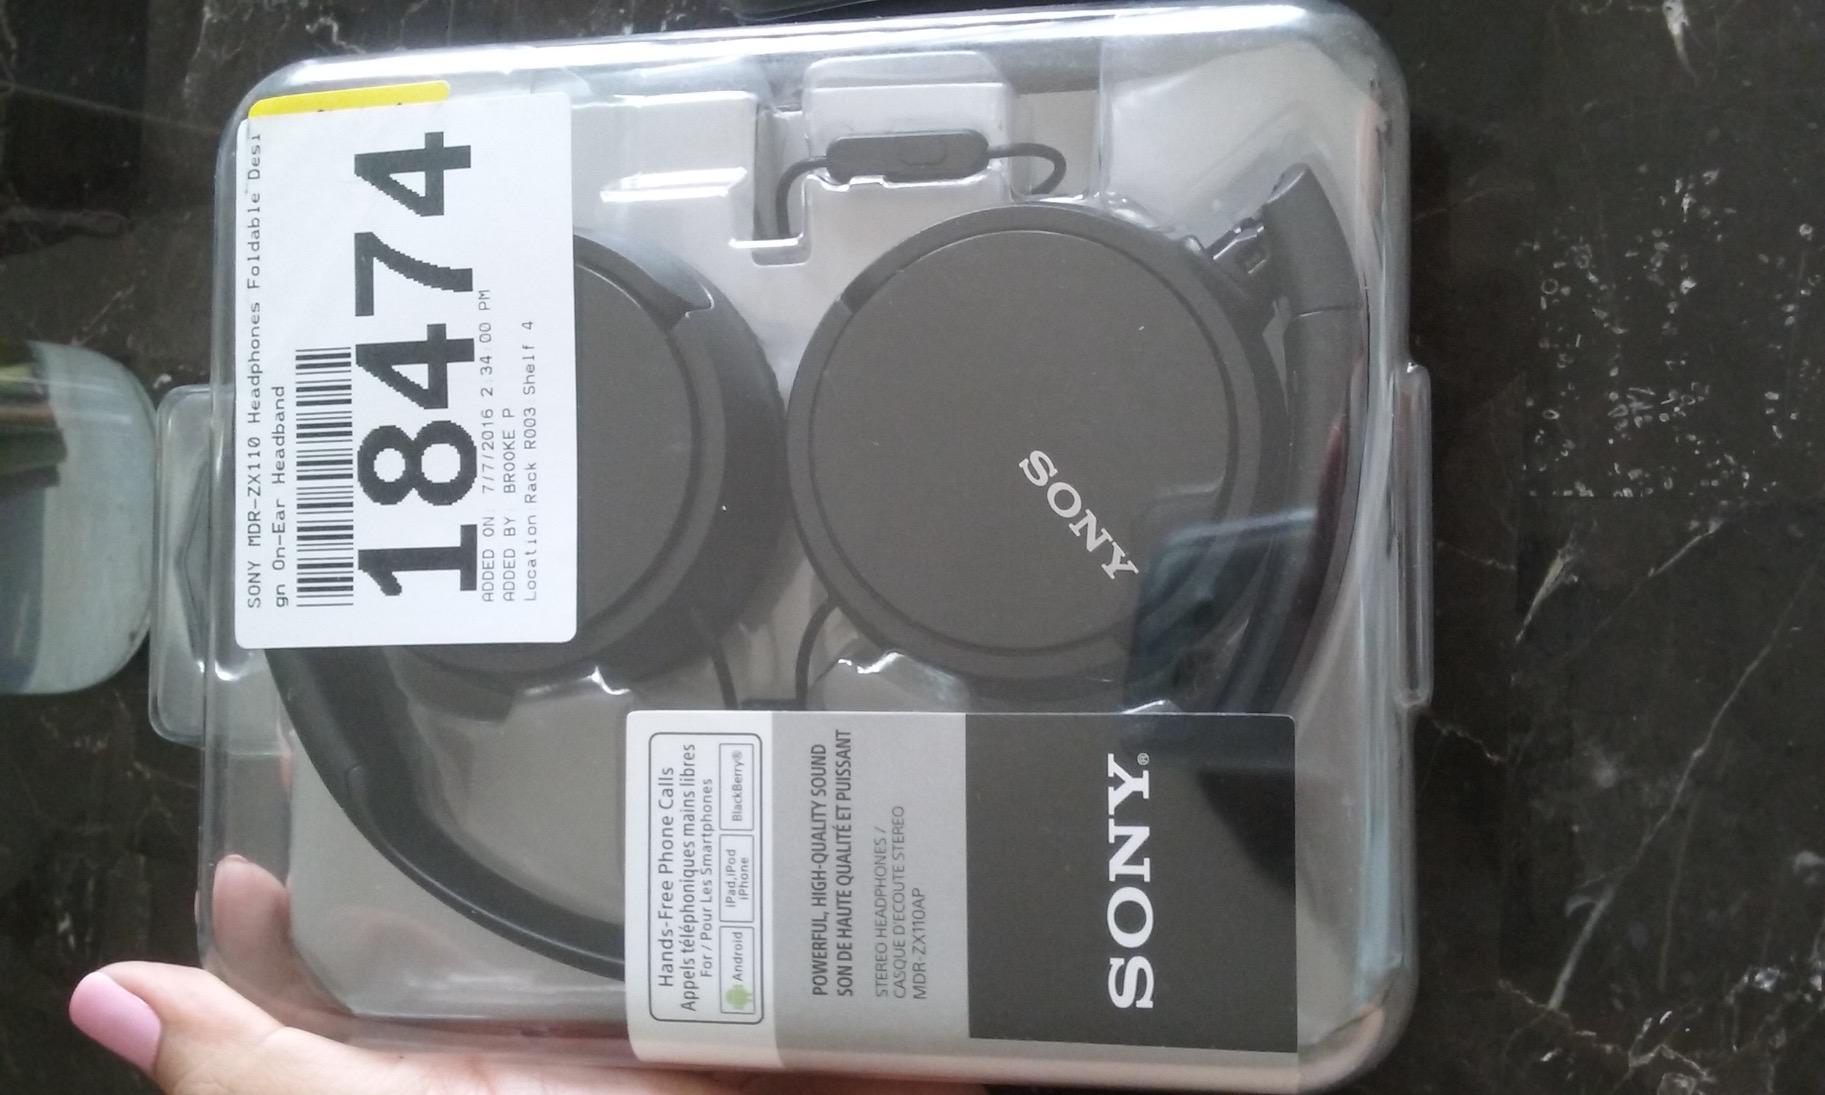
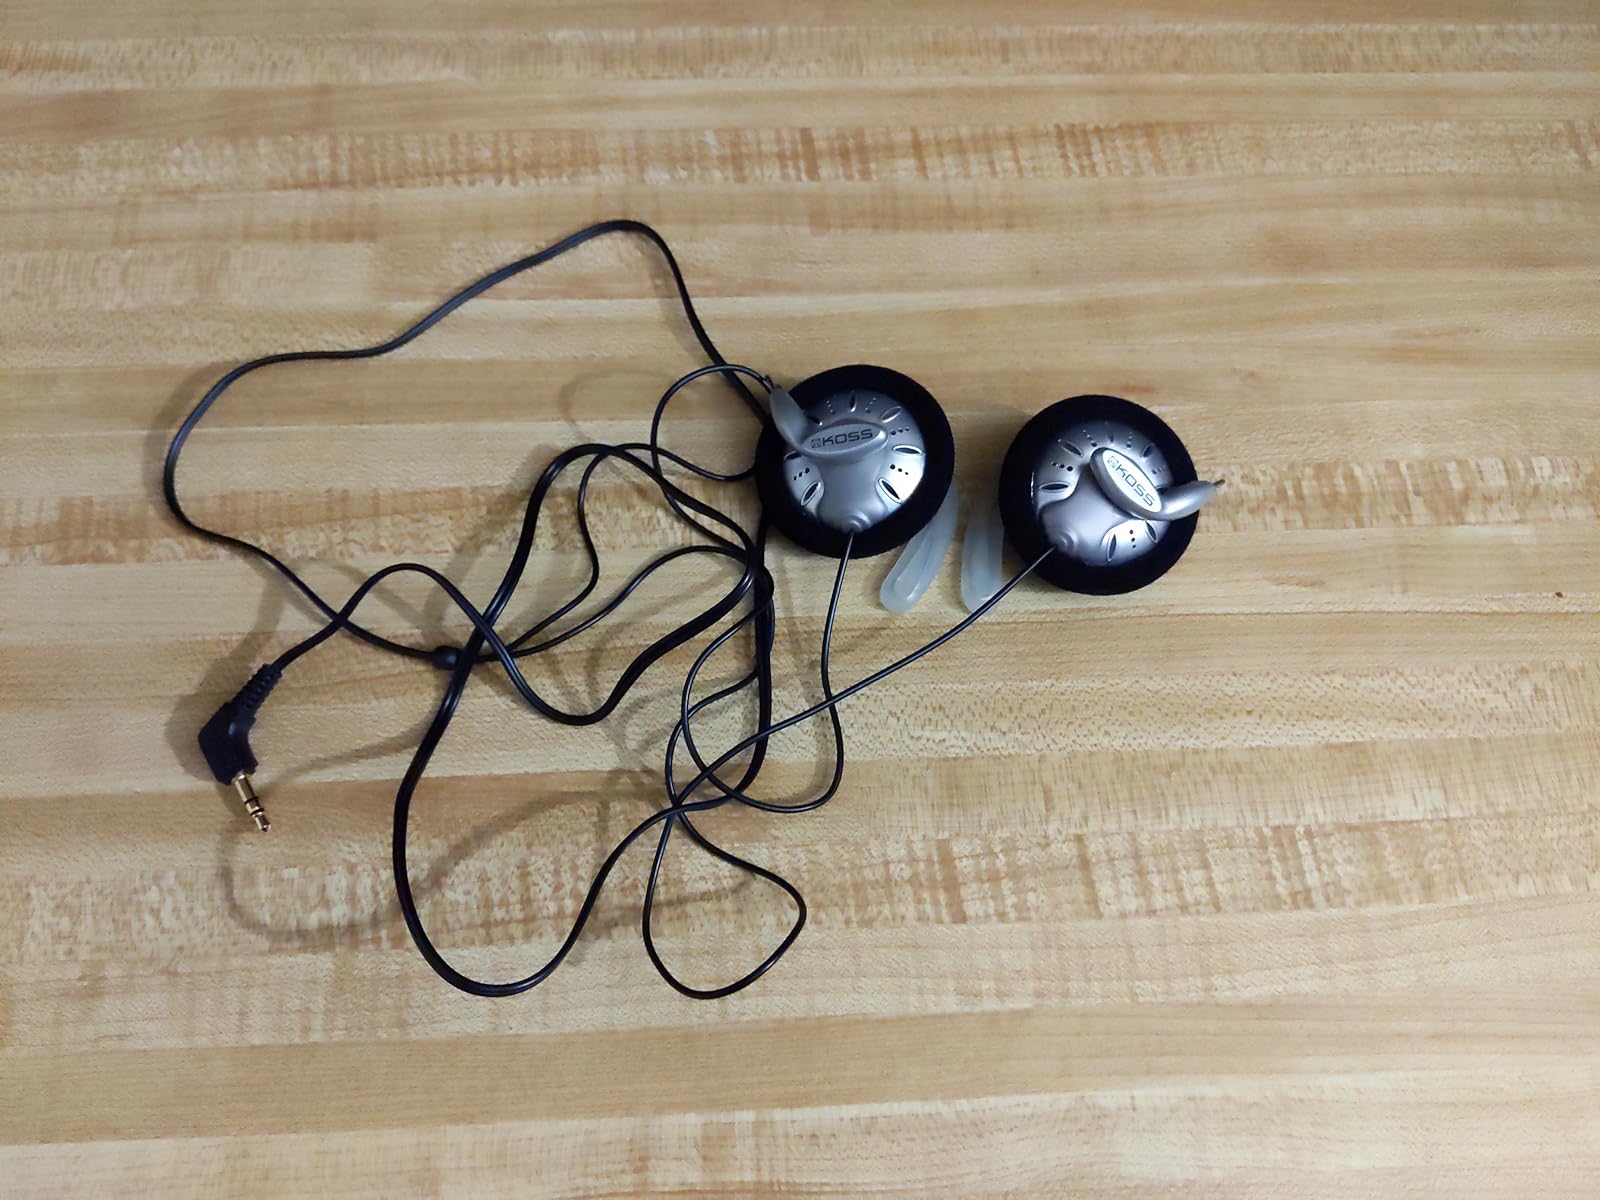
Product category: headphones
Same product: no